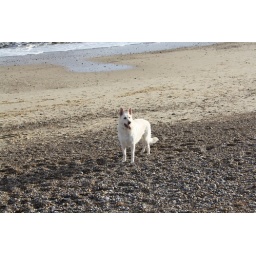
My parents dog Amber on the beach in Pakefield, Lowestoft.